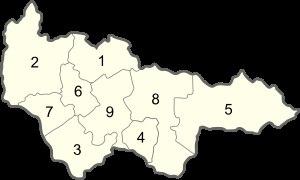
Cet article dresse une liste des subdivisions du district autonome des Khantys-Mansis, un sujet fédéral de Russie.